Zlatko Horvat

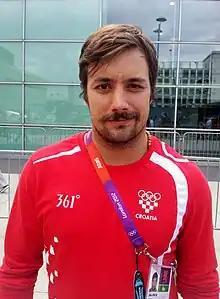
Horvat with Croatia at the 2012 Summer Olympics

Zlatko Horvat (born 25 September 1984) is a Croatian handball player for RK Dubrava Zagreb.